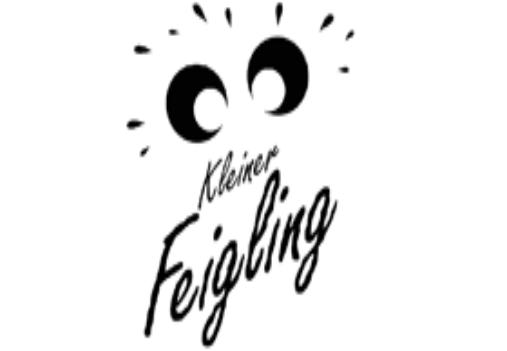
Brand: Kleiner Feigling
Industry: Food